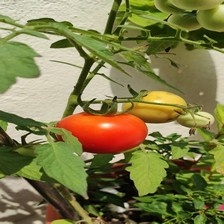
Label: tomato